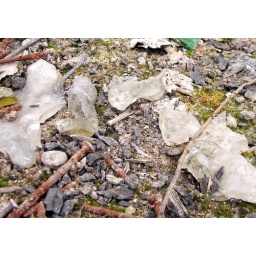
JoStock bonfire site. The clear glass is in pools and puddles, but the green is still in shape and sharp.